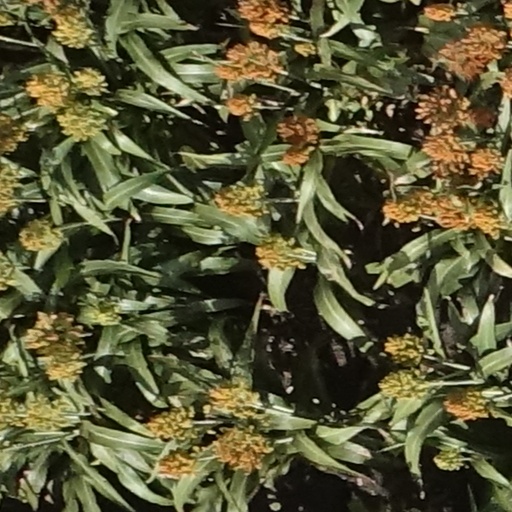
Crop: sorghum